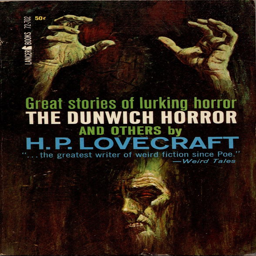
short story by person person